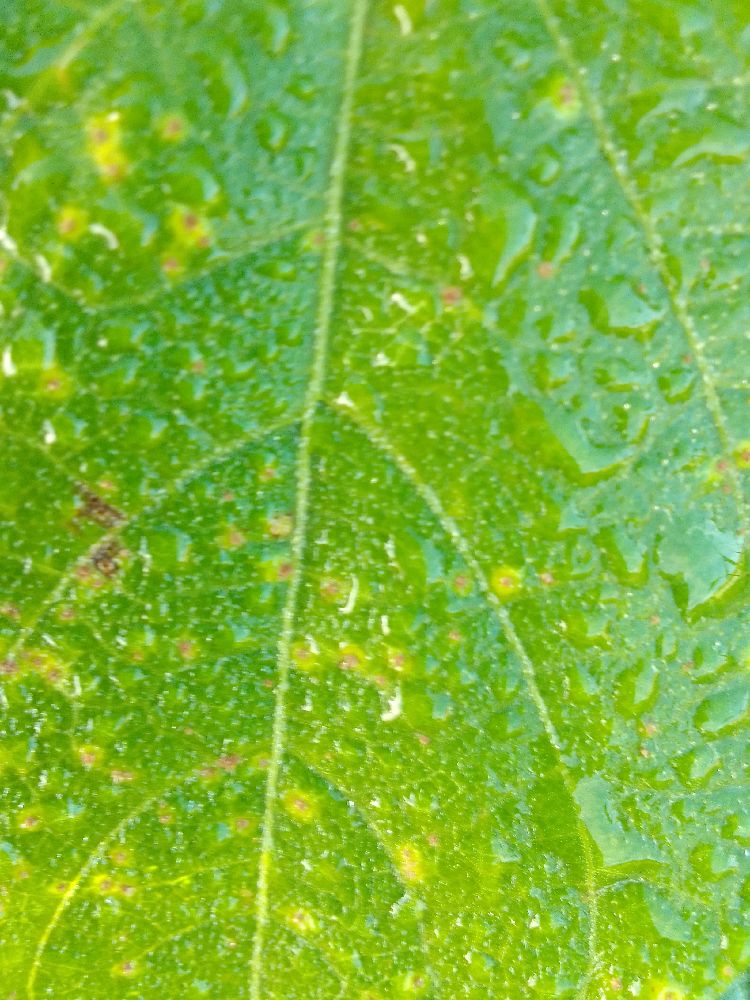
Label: rust